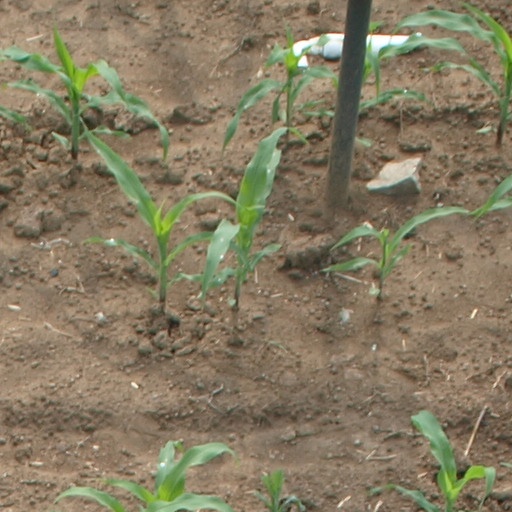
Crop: maize; corn